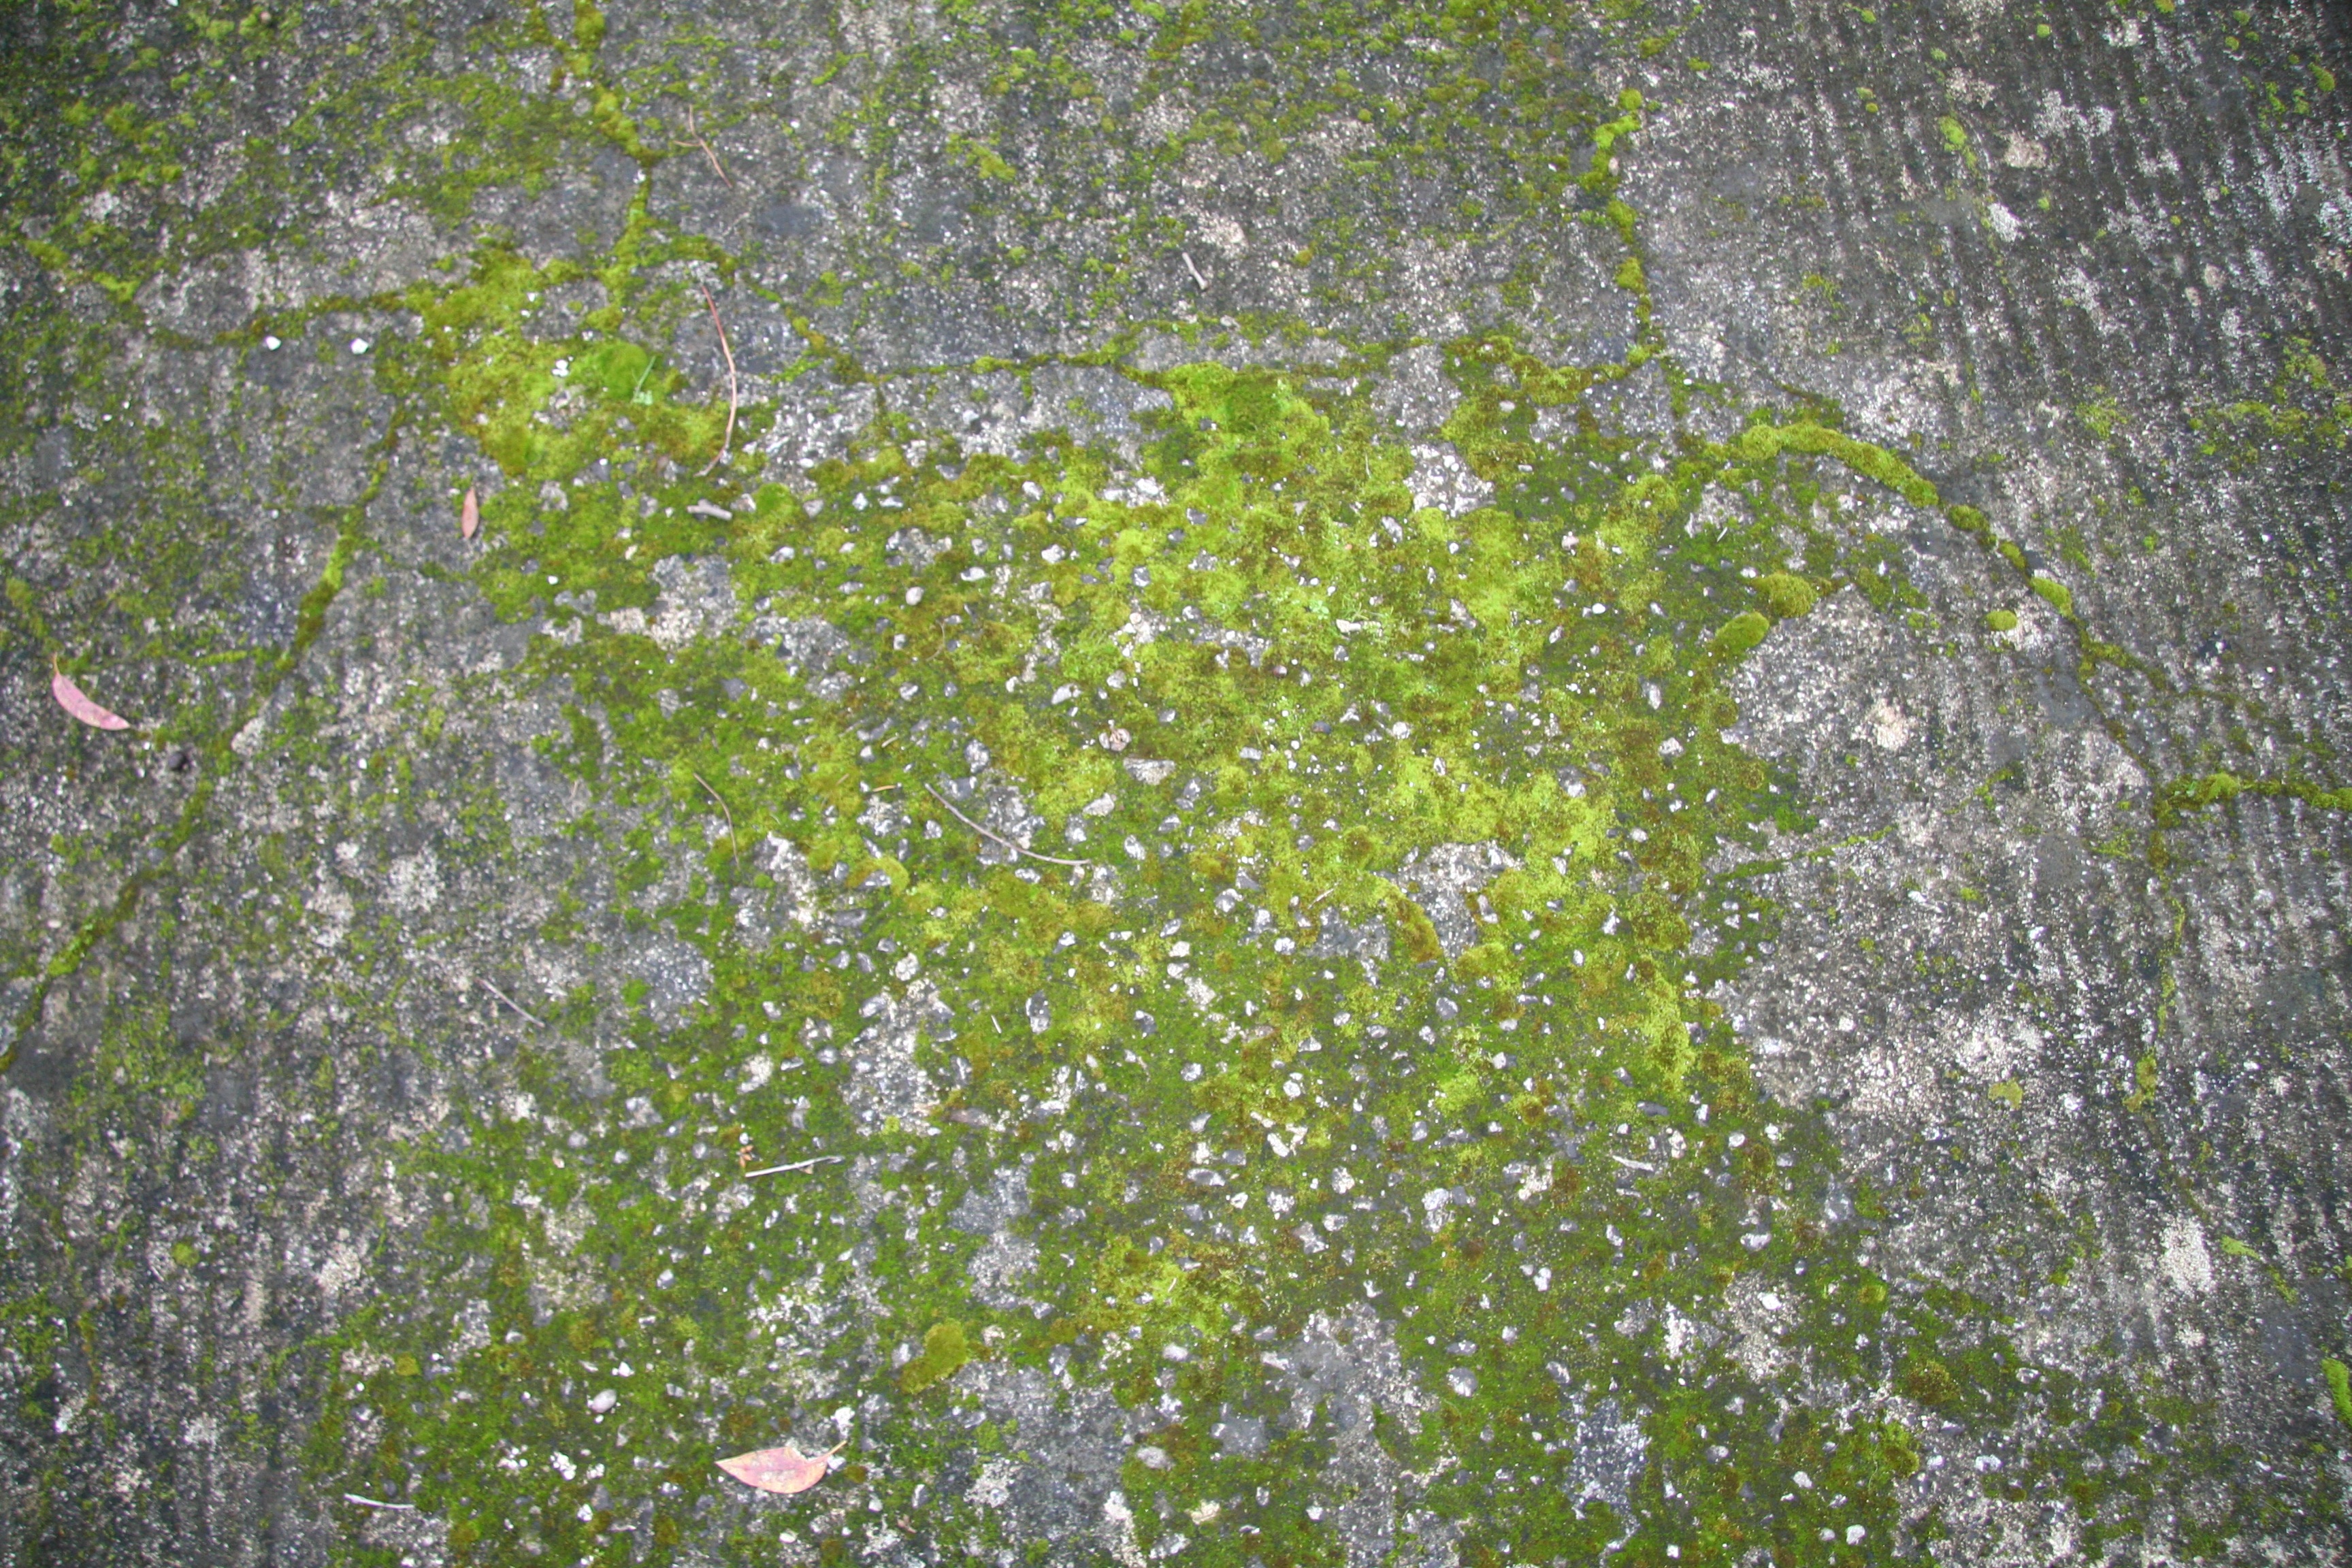
tree, nature, forest, grass, branch, plant, lawn, meadow, sunlight, leaf, flower, moss, green, flora, shrub, woodland, ecosystem, grass family, land plant